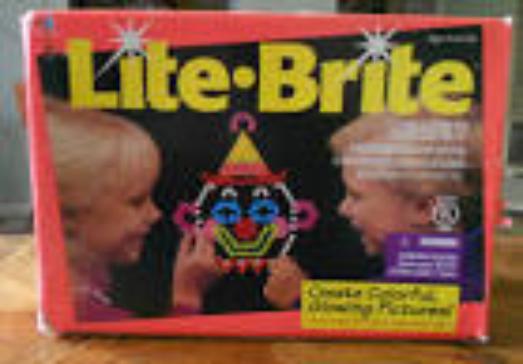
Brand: lite-brite
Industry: Leisure